José Silbert

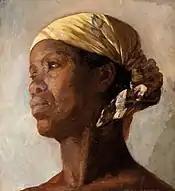
Moorish Woman

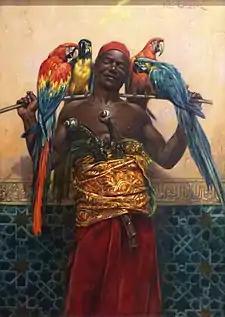
The Macaw Trainer

Marie Joseph Jean Raymond Silbert, known as José Silbert (20 January 1862, Aix-en-Provence - 1 July 1936, Marseille) was a French Orientalist painter.